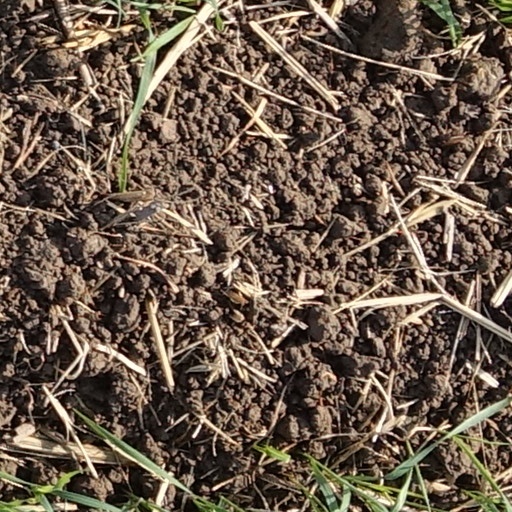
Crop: wheat